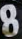
Number: 8